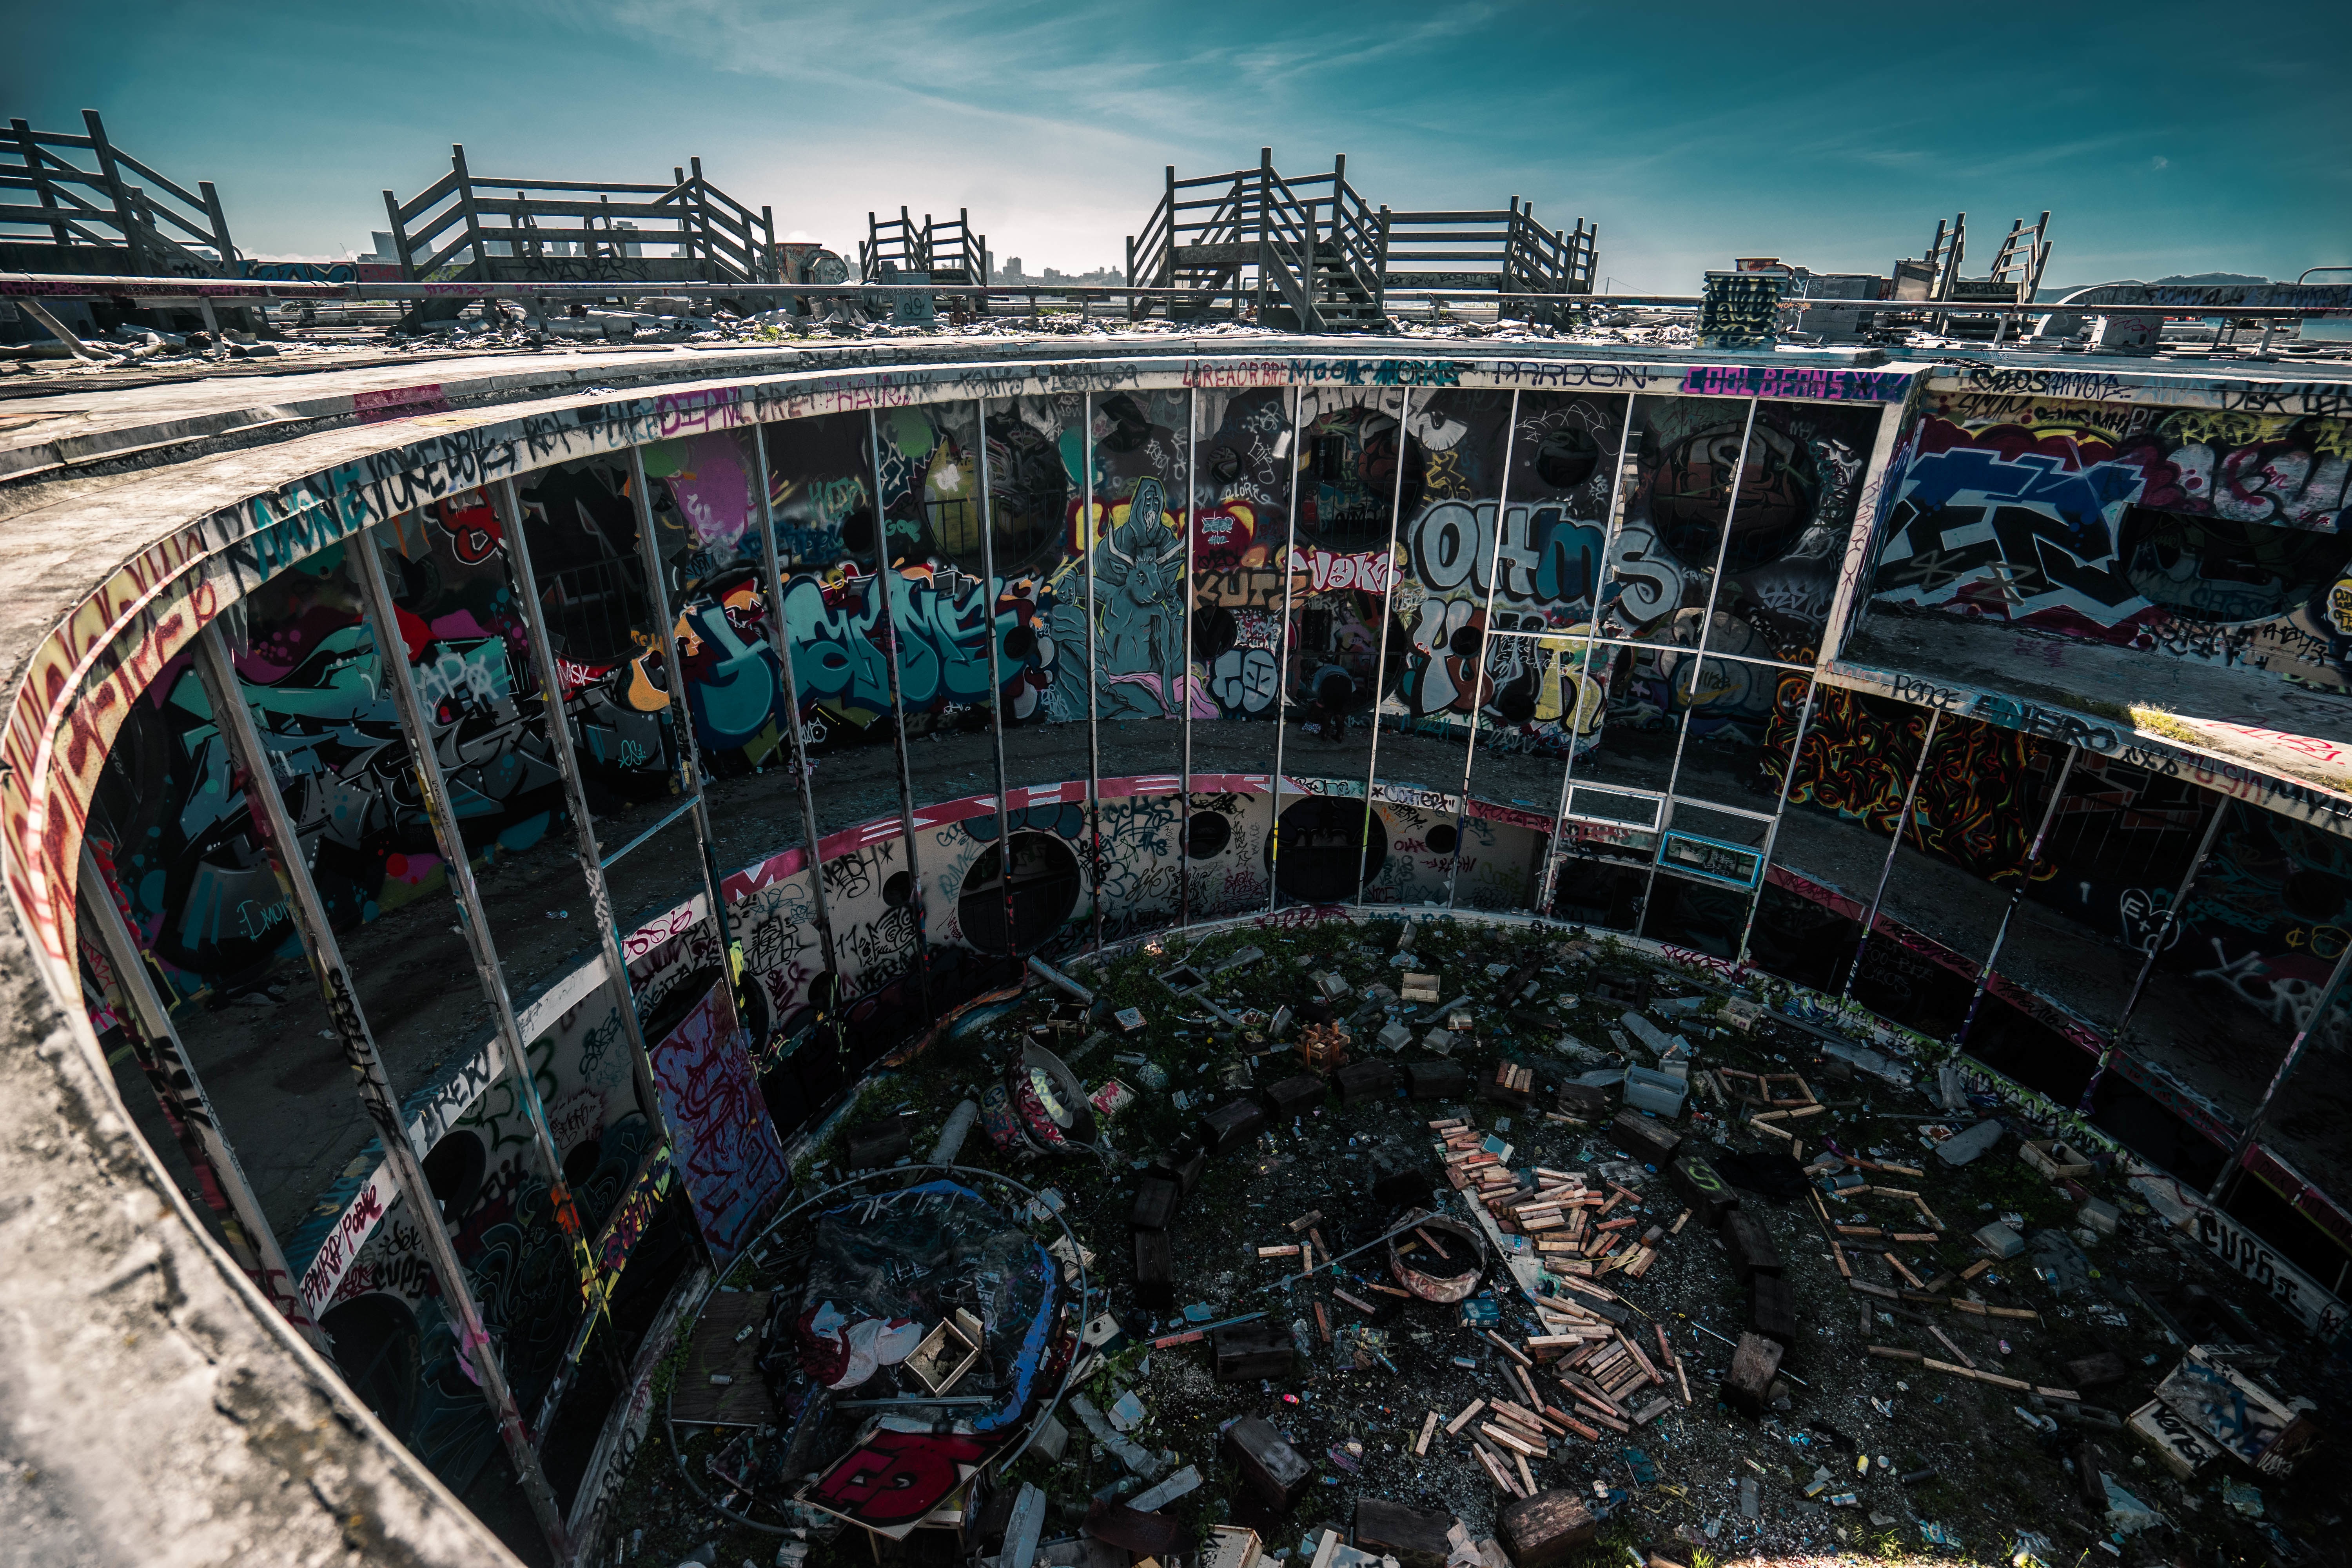
structure, sky, city, urban, cityscape, landmark, abandoned, graffiti, stadium, waterway, arena, metropolis, screenshot, aerial photography, sport venue